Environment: real
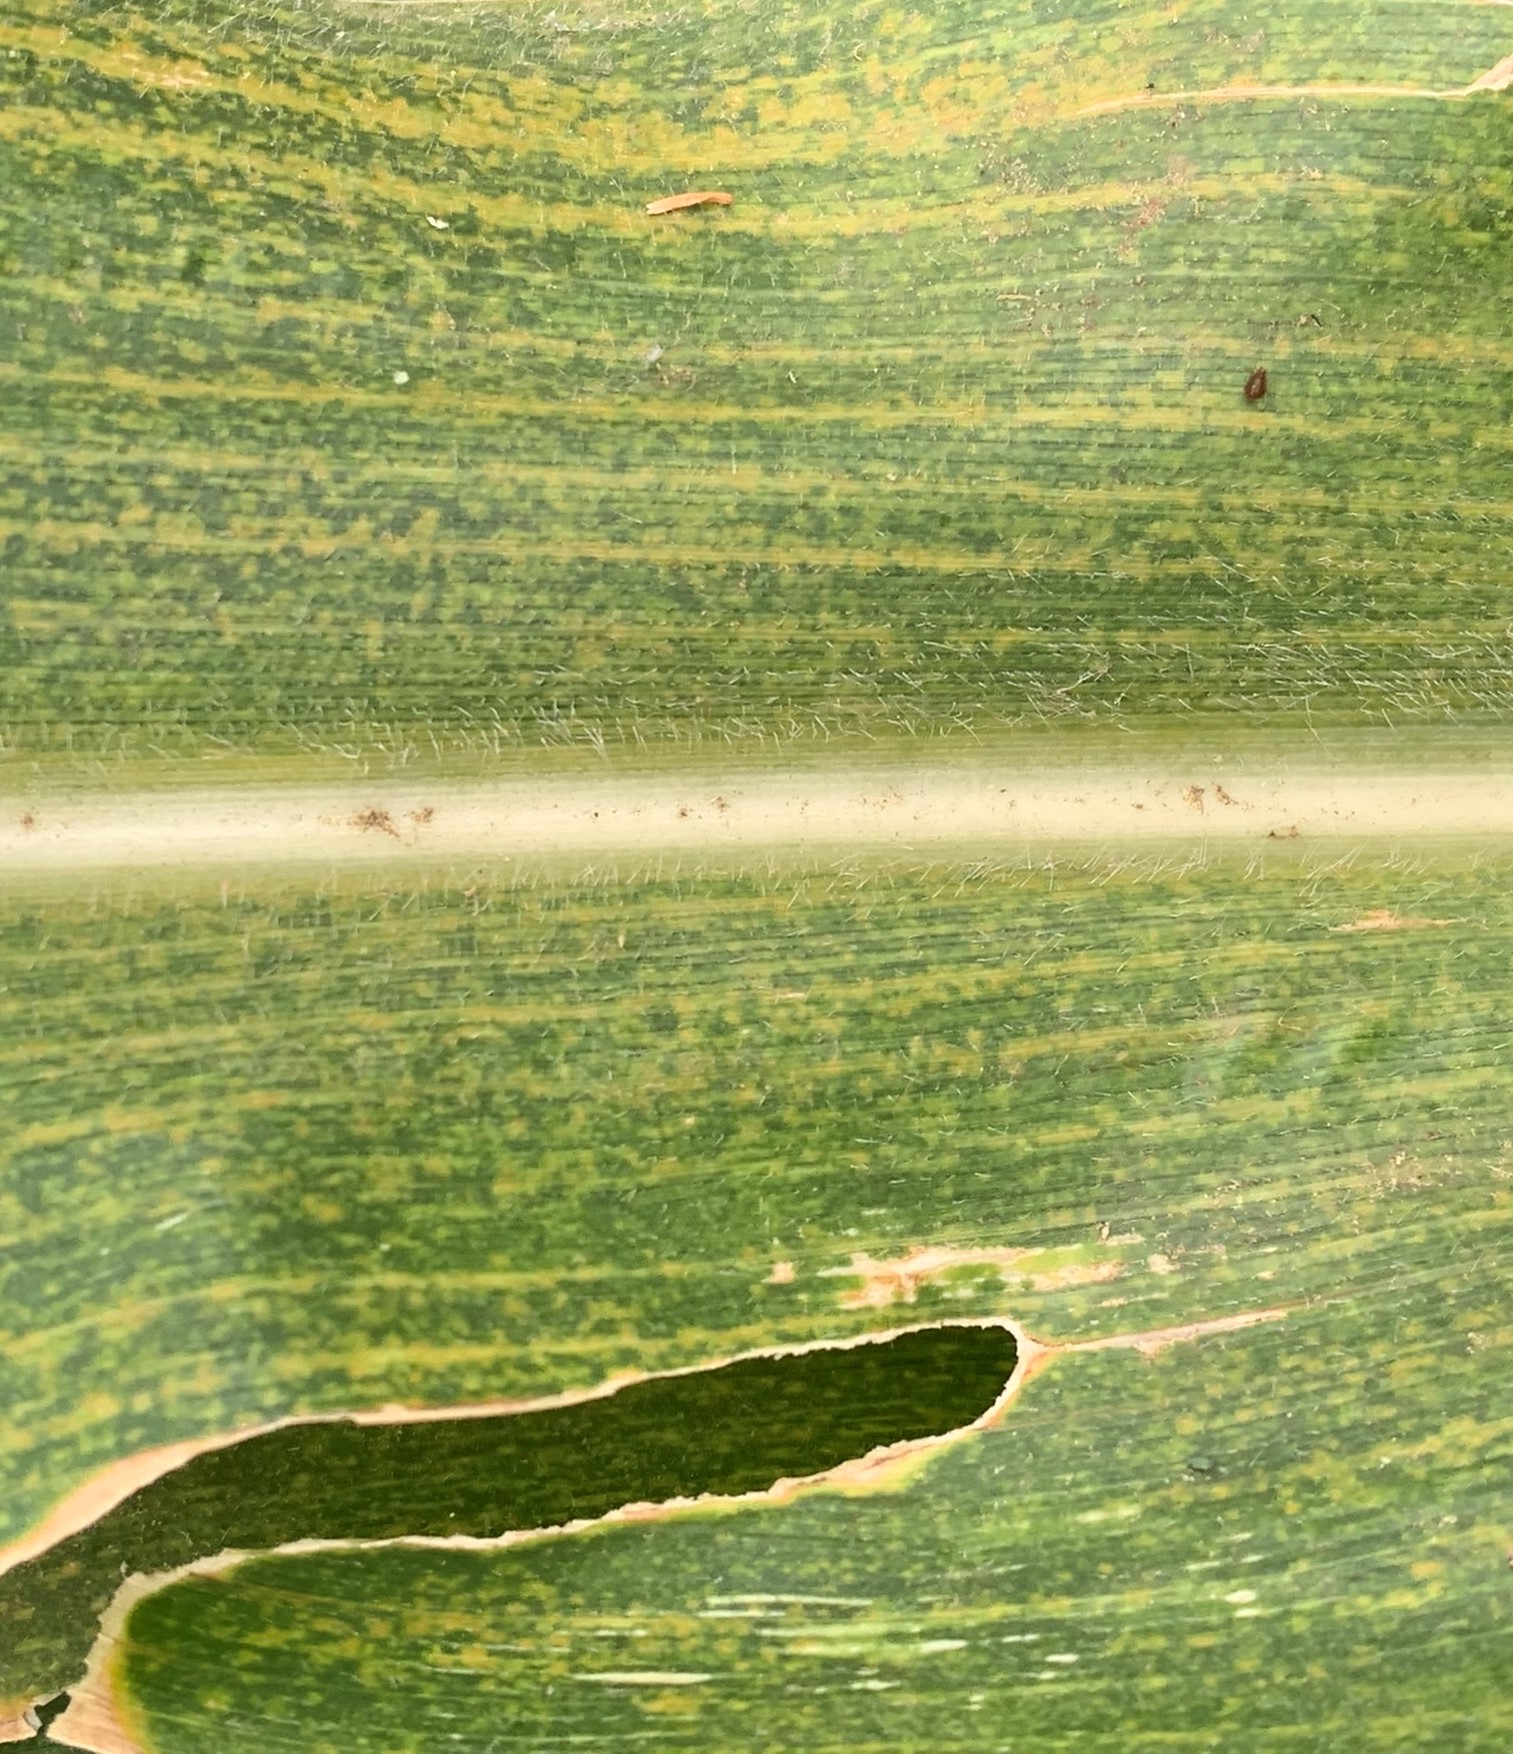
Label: lethal_necrosis